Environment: real
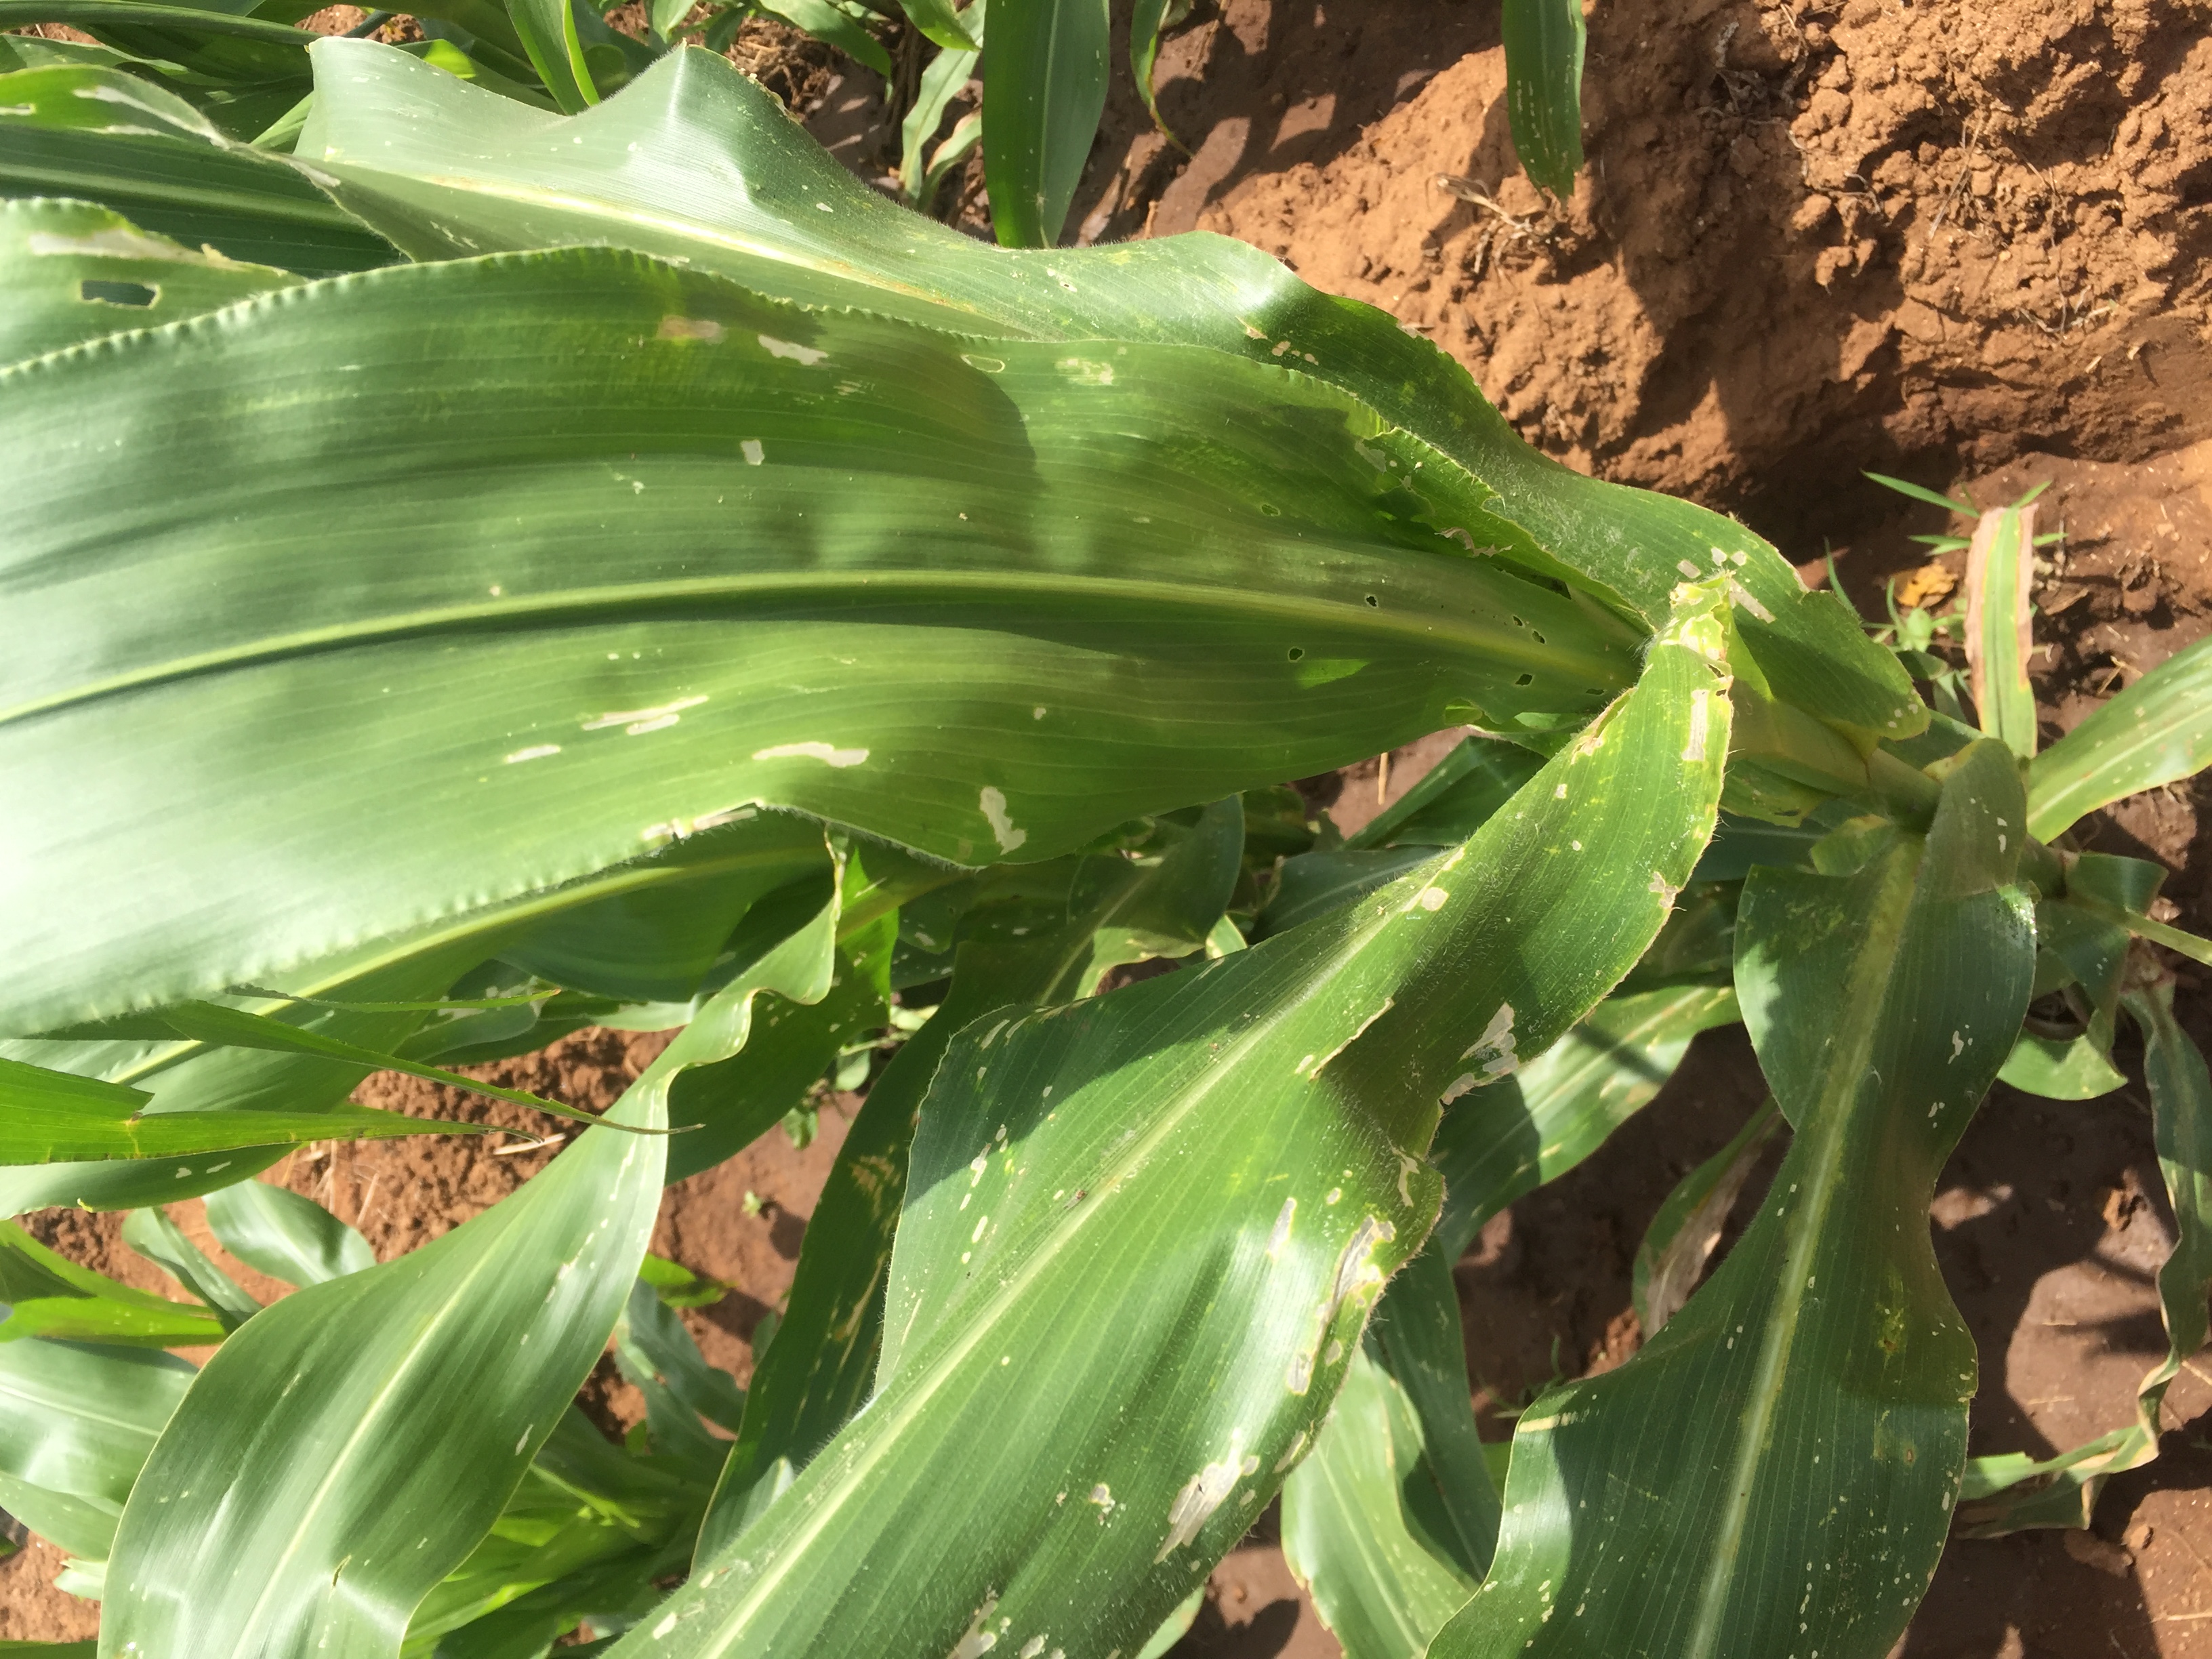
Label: fall_armyworm